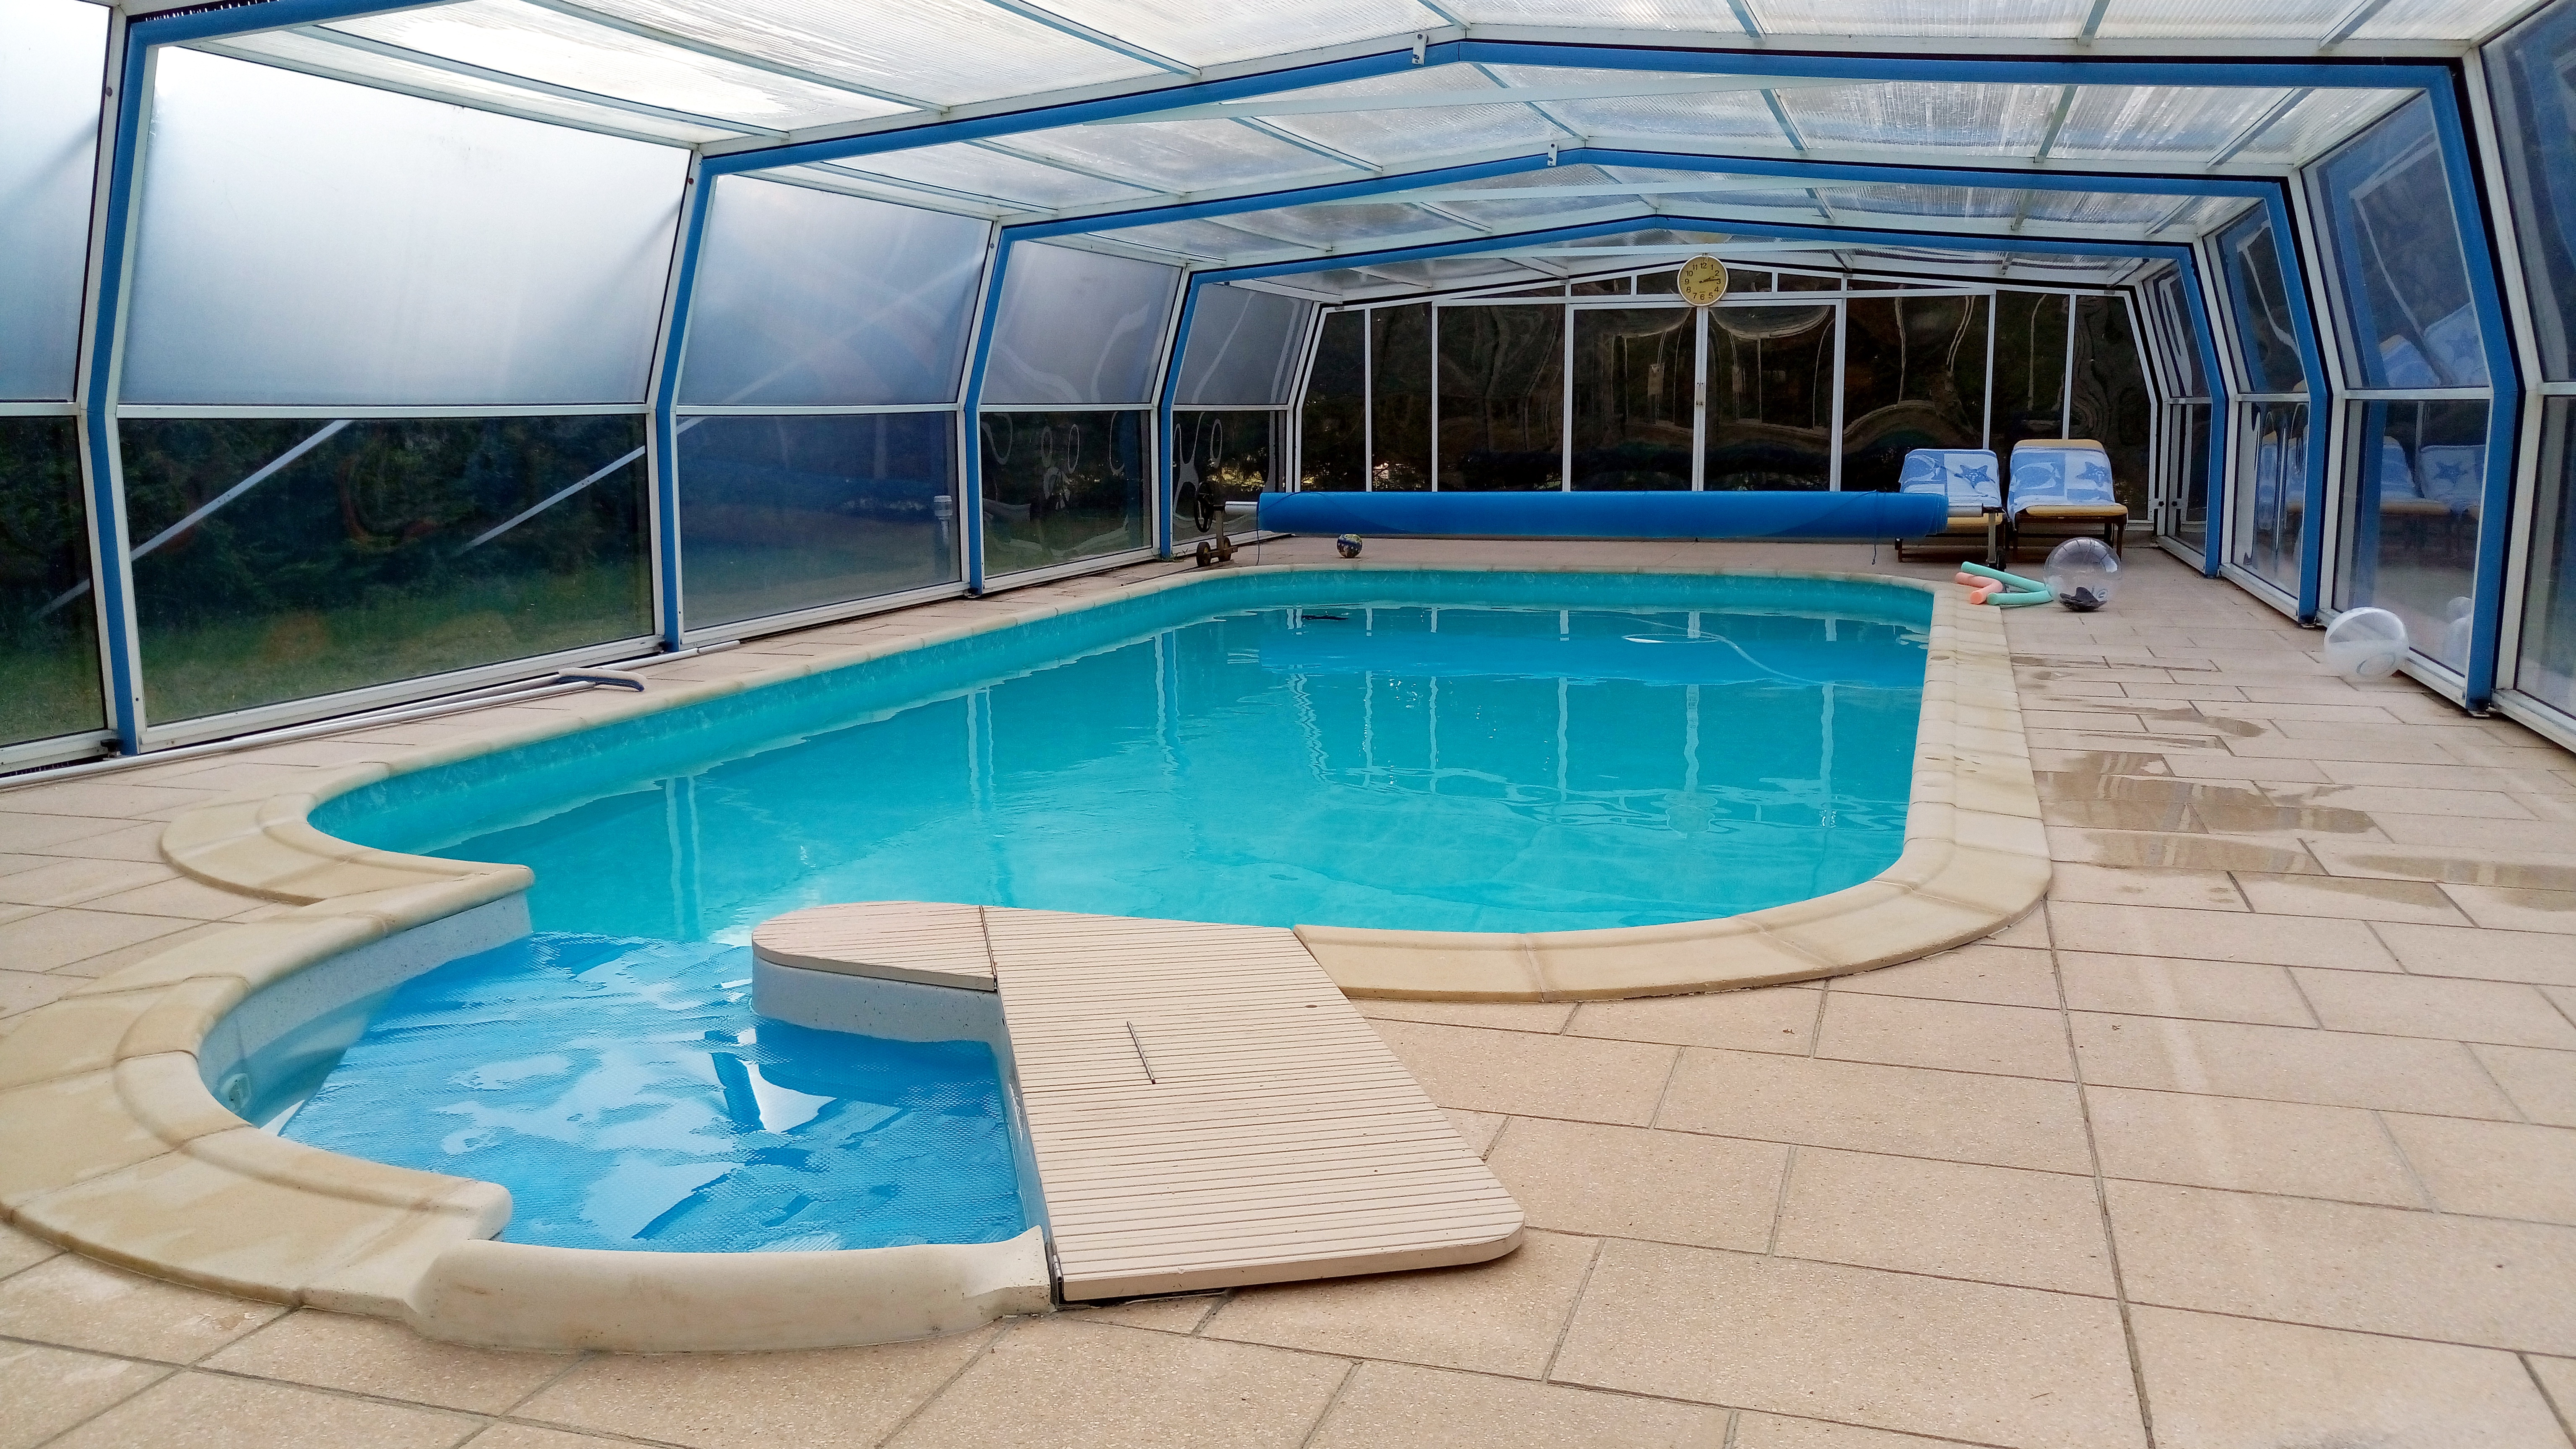
water, floor, summer, france, swimming pool, holiday, backyard, property, blue, leisure, shelter, estate, alsace, real estate, jacuzzi, leisure centre